Kawanakajima Station

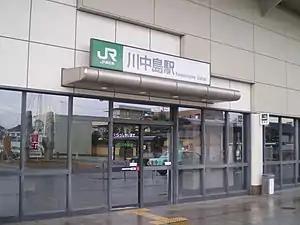
Kawanakajima Station entrance, December 2006

Kawanakajima Station is served by the Shin'etsu Main Line and is 4.3 kilometers from the terminus of the line at Shinonoi Station. Shinanoi Line and Shinano Railway trains also stop at this station after continuing past the nominal terminus of these lines at Shinanoi en route to . The station is also a freight terminal for the Japan Freight Railway Company (JR Freight).